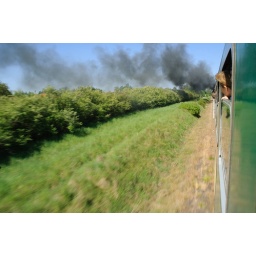
From the &amp;quot;Hefajstos&amp;quot; train on our road to Steam Locomotives Parade 2009 in Wolsztyn